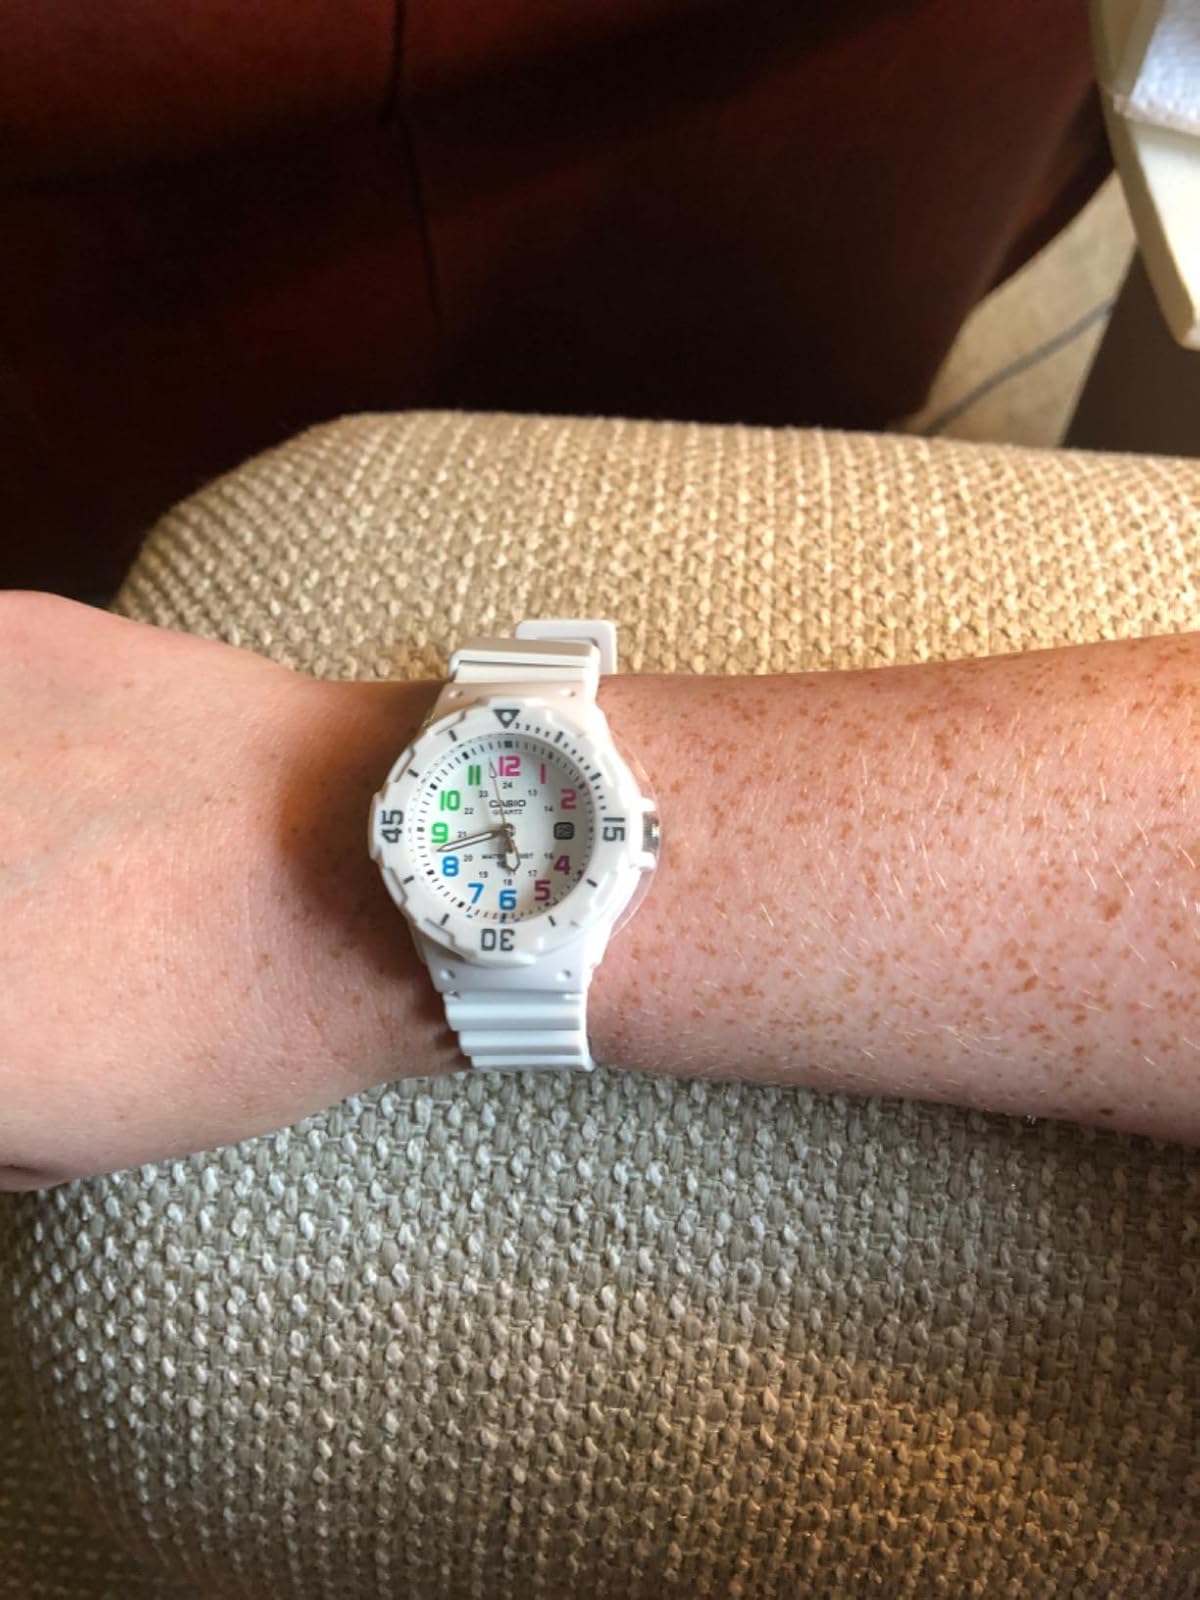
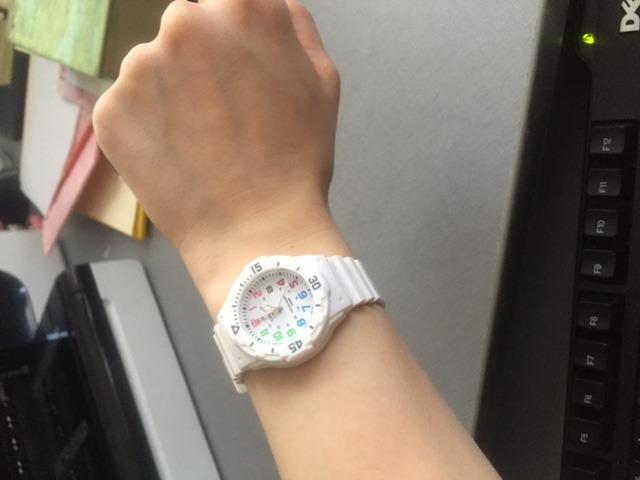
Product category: accessories_watch
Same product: yes